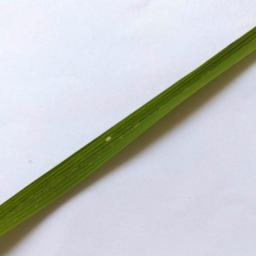
Label: Rice___Healthy